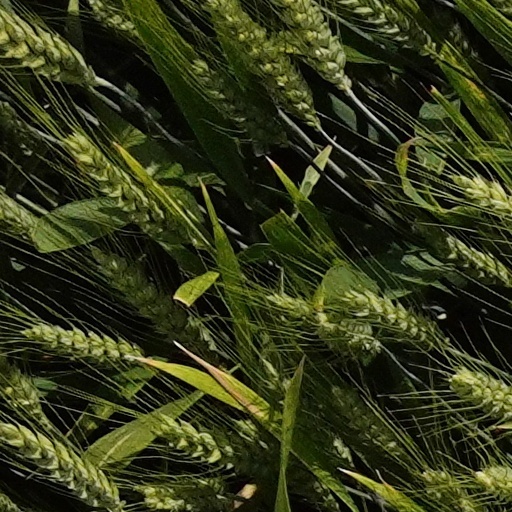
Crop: wheat